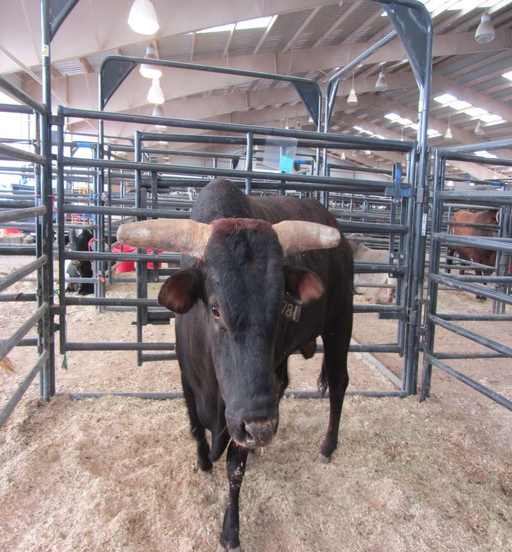
image result for asteroid the bucking bull